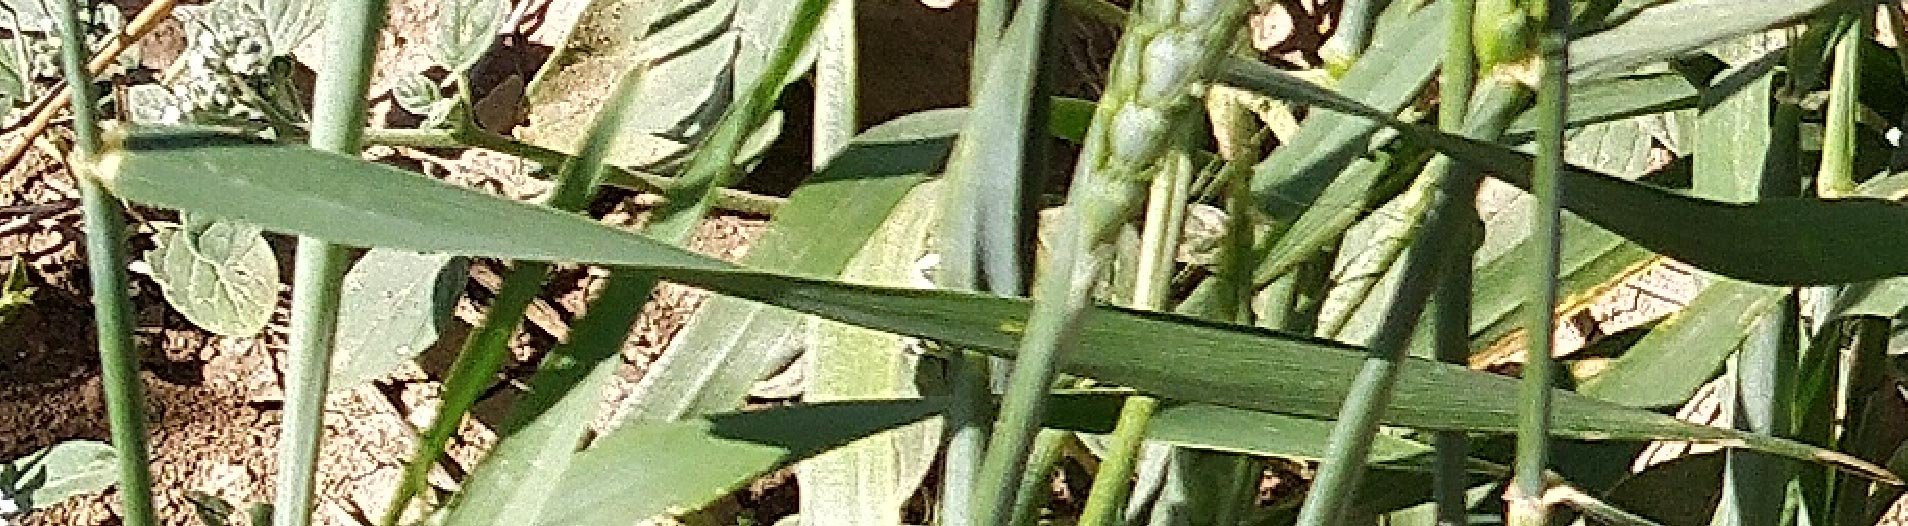
Label: Wheat___Healthy